Gino Luzzatto

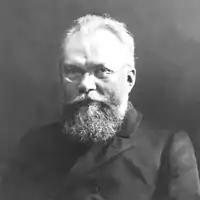
Karl Lamprecht

Karl Lamprecht's publications influenced Luzzatto to concentrate on feudalism's history and society, and less on the "court." Nevertheless, as he moved away from political-dynastic historiography, he was careful not to limit himself to statistically tangible points of view. Individual judgments, situational conditions, and the constellation's uniqueness were as important to him as the notion of supra-individual forces. His polemic against the uncontrolled, methodologically unsupported use of statistics made him known in wider circles for the first time. Without wanting to underestimate the importance of the numerical recording of historical conditions and processes, he nevertheless rejected the "mania of numbers".